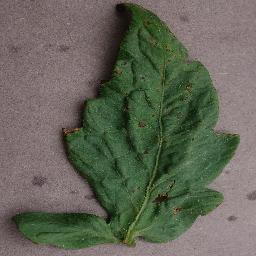
Label: Tomato___Bacterial_spot